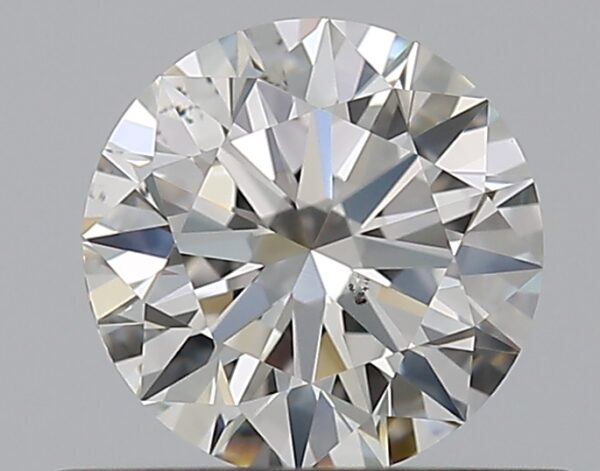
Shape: round
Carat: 0.52
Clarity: SI1
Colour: G
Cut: EX
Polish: EX
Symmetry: EX
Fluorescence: N
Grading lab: GIA
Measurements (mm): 5.17 x 5.21 x 3.16